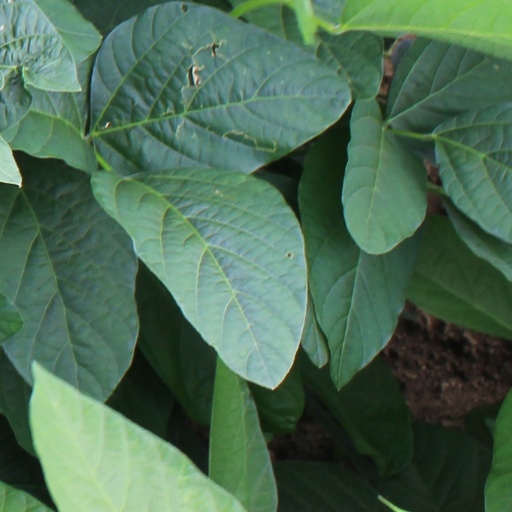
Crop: soybean